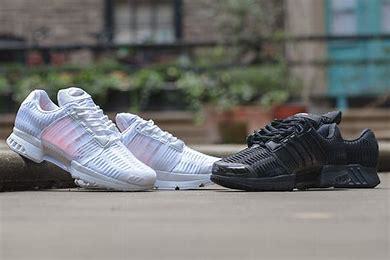
Brand: Adidas
Model: Climacool 1